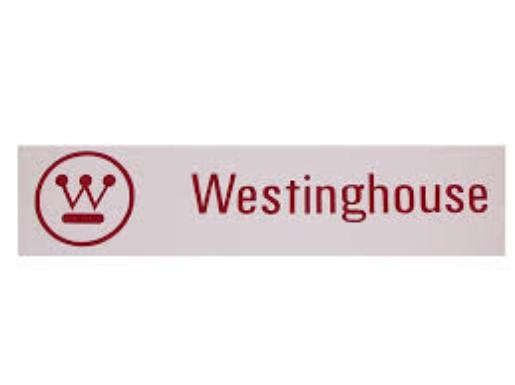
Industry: Electronic